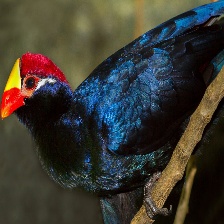
Species: VIOLET TURACO
Scientific name: MUSOPHAGA VIOLACEA